Tropical Storm Axel (1992)

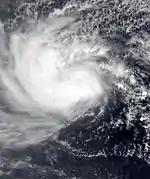
Axel near peak intensity on January 9

Severe Tropical Storm Axel was a moderate tropical storm which affected the Marshall, Caroline, and Mariana islands in January 1992. The first tropical depression and storm of the 1992 Pacific typhoon season, Axel developed from a significant equatorial westerly wind burst east of New Guinea, alongside two other cyclones, Betsy and Mark, in the Southern Hemisphere, intensifying at an abnormally low latitude. By January 9, Axel had peaked as a high-end tropical storm, passing near Kosrae and Pingelap in the eastern Caroline Islands. Soon after, Axel began steadily weakening due to increased wind shear. As a result, just prior of passing south of Guam, Axel weakened into a tropical depression. Recurving northwards soon after, on January 15, Axel transitioned into an extratropical low, dissipating just a few hours later.